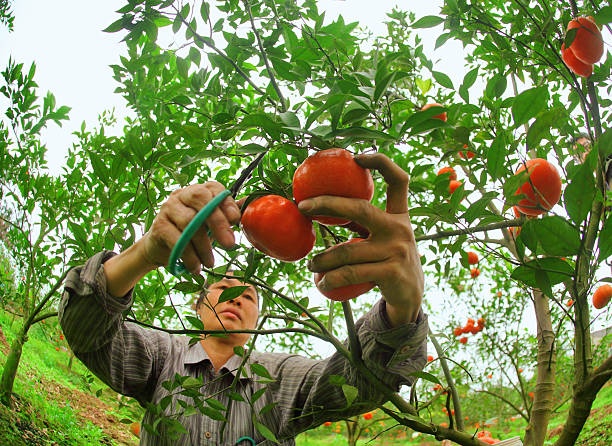
Label: mandarine